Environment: real
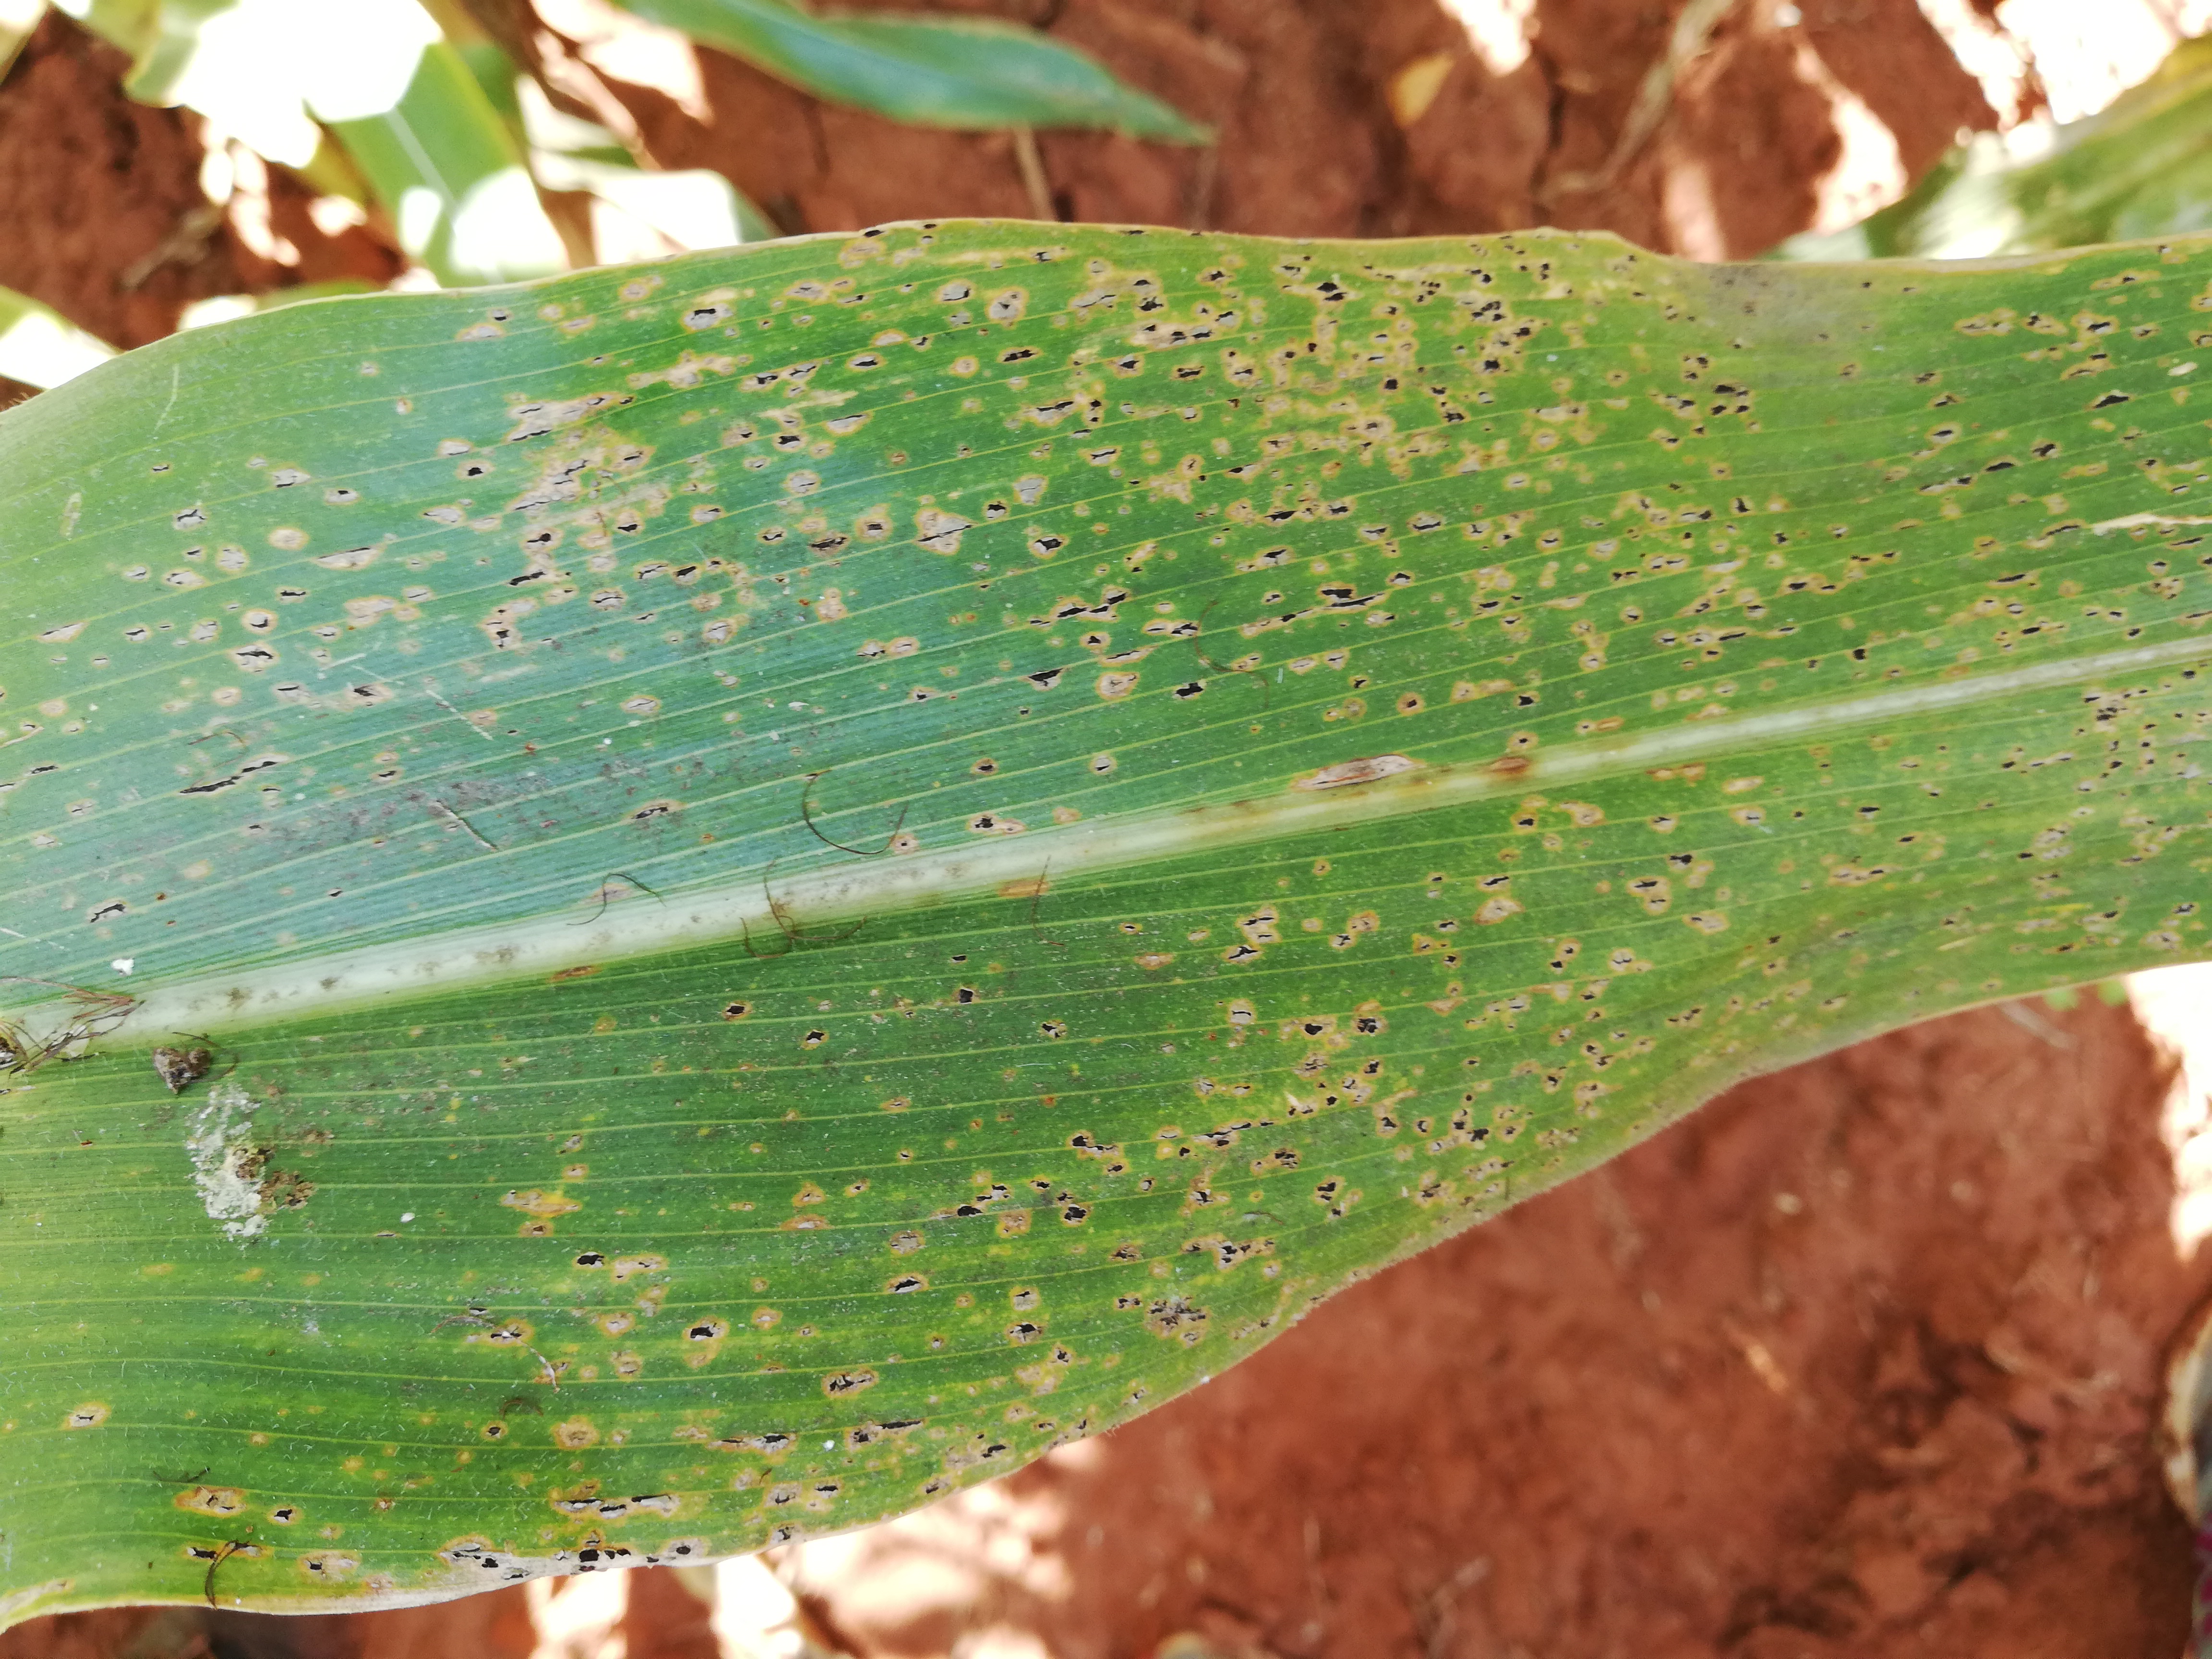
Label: common_rust